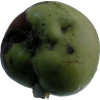
Label: Apple 12